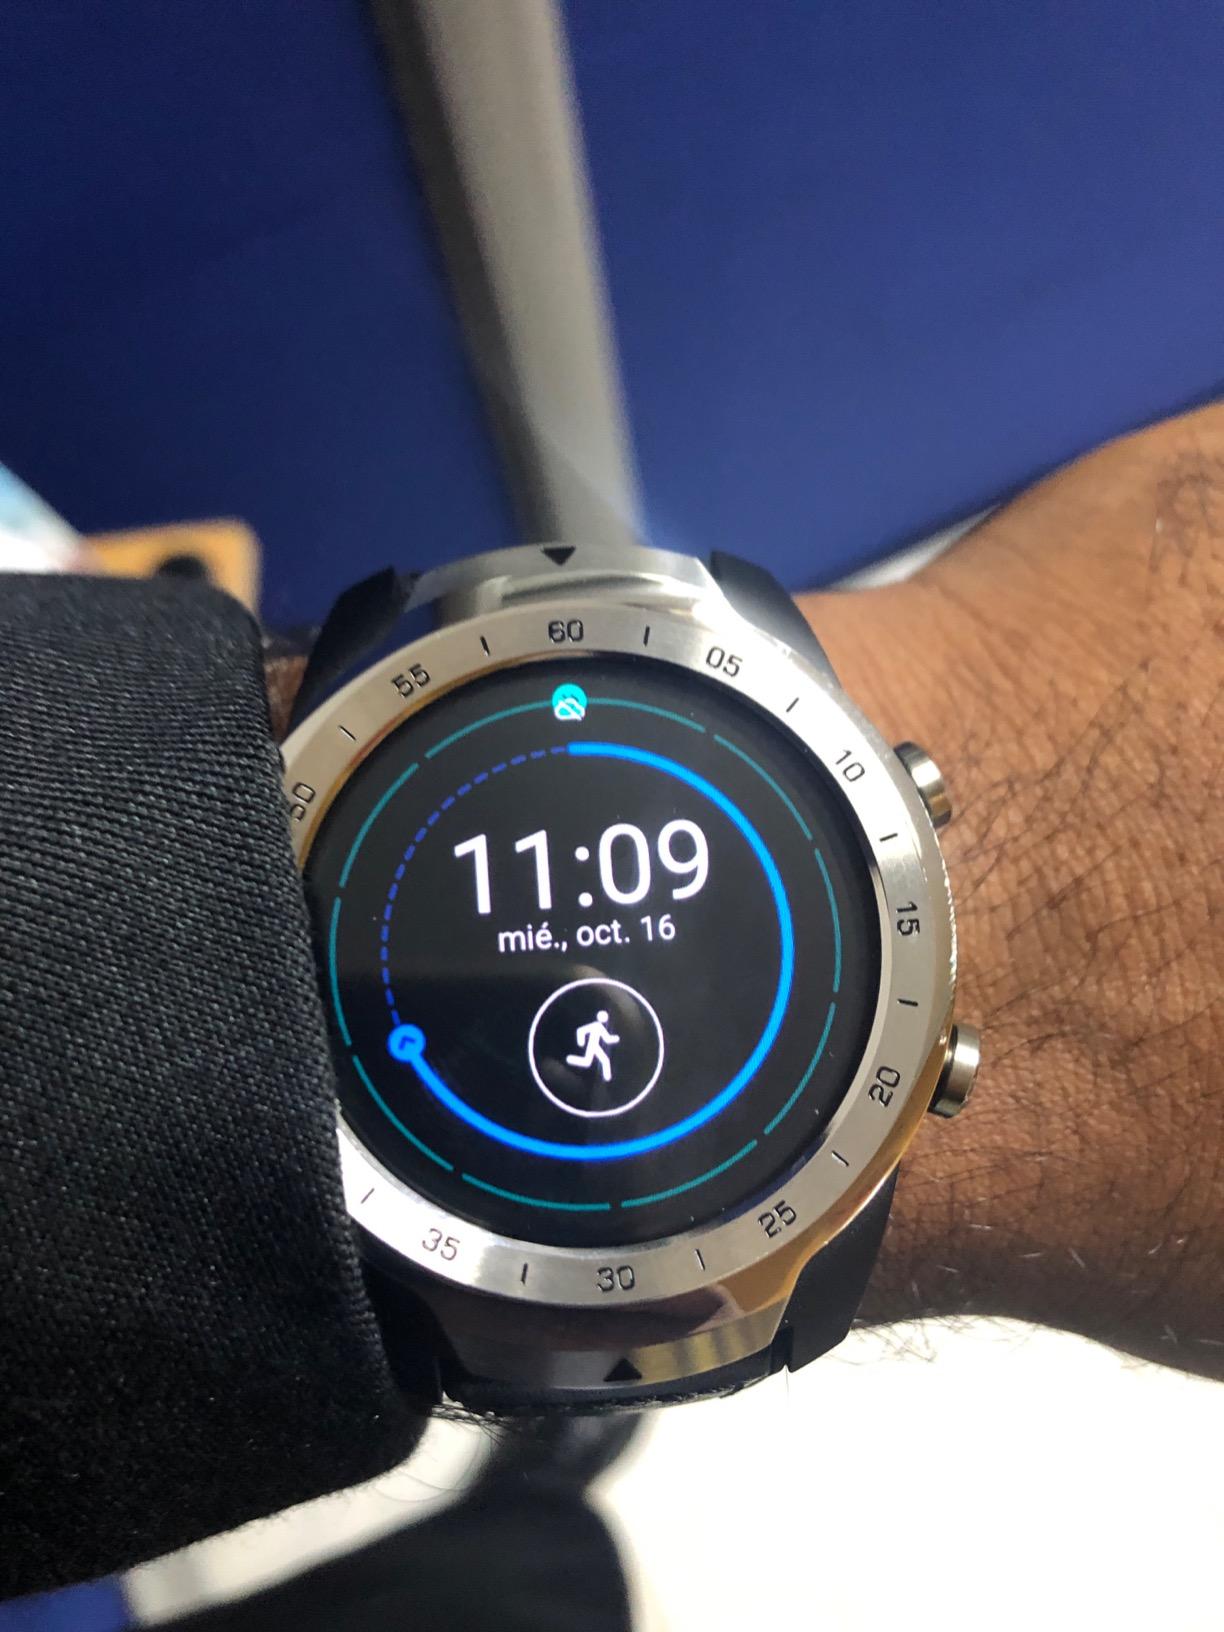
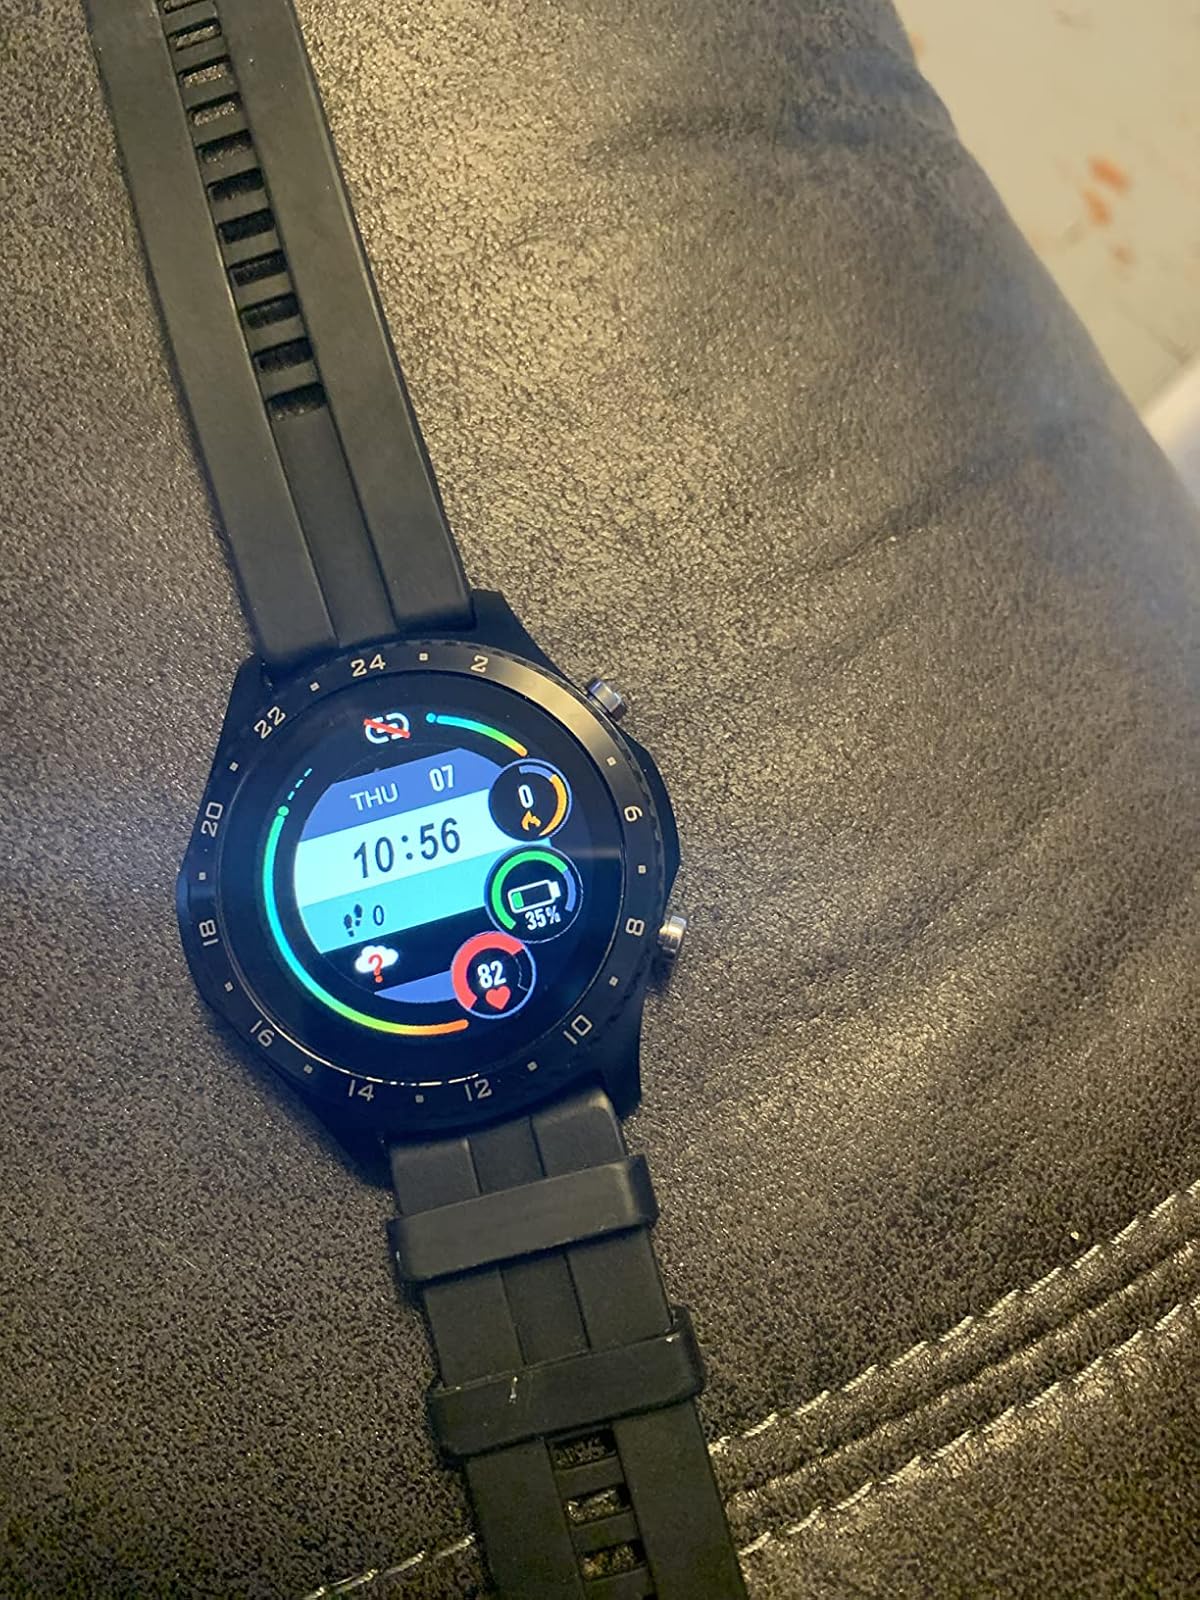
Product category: smartwatch
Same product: no